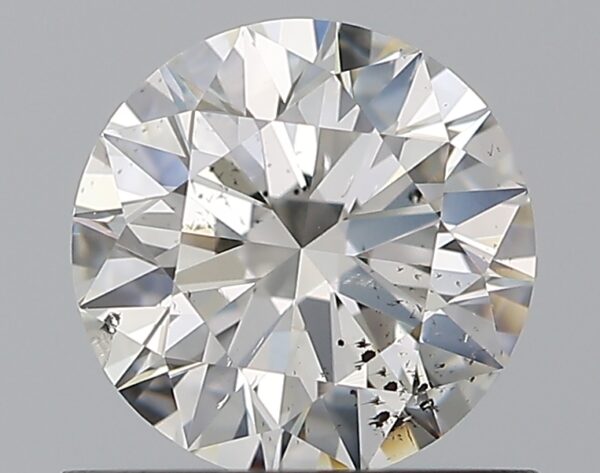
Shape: round
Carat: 0.7
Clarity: SI2
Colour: H
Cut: EX
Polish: VG
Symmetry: EX
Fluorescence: N
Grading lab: GIA
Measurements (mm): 5.69 x 5.72 x 3.5